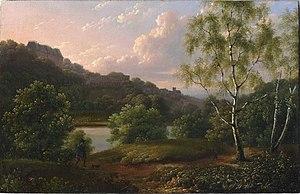
Jean-Joseph-Xavier Bidauld, Chasseur au pied du château de Meudon, 1846. Musée d'art et d'histoire de Meudon, acquisition du 26 septembre 2017 (Artcurial).
Le château de Meudon, dit château royal de Meudon, palais impérial de Meudon ou Domaine national de Meudon, est un château français situé à Meudon, dans le département des Hauts-de-Seine. Il est notamment la résidence de la duchesse d'Étampes, du cardinal de Lorraine, d'Abel Servien, de Louvois ainsi que de Monseigneur, dit le Grand Dauphin, qui lui adjoint en annexe le château de Chaville. Incendié en 1795 et en 1871, le Château-Neuf, dont la démolition est un temps envisagée, est conservé pour sa majeure partie. Il est transformé à partir de 1878 en observatoire servant de réceptacle à une lunette astronomique, avant d'être rattaché à l'Observatoire de Paris en 1927.
Jean-Joseph-Xavier Bidauld est un peintre paysagiste français, né à Carpentras le 10 avril 1758, mort à Montmorency, le 20 octobre 1846.